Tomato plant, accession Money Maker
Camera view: horizontal (90 deg, fisheye); turntable rotation: 150 degrees
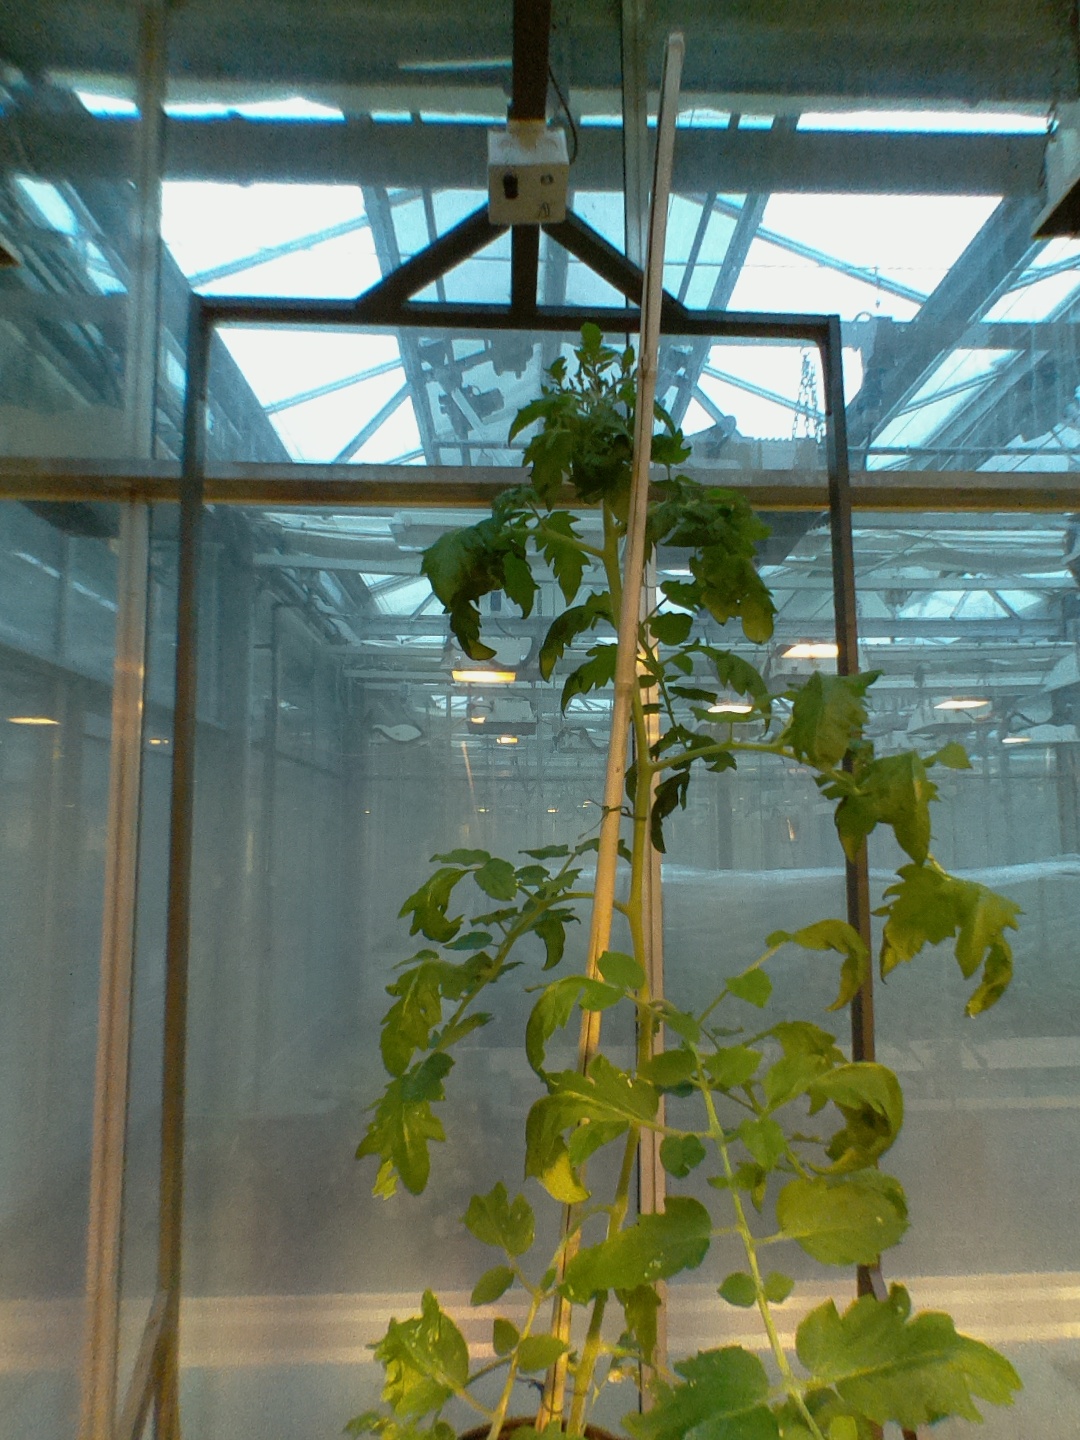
BBCH growth stage 55: 5 inflorescences visible